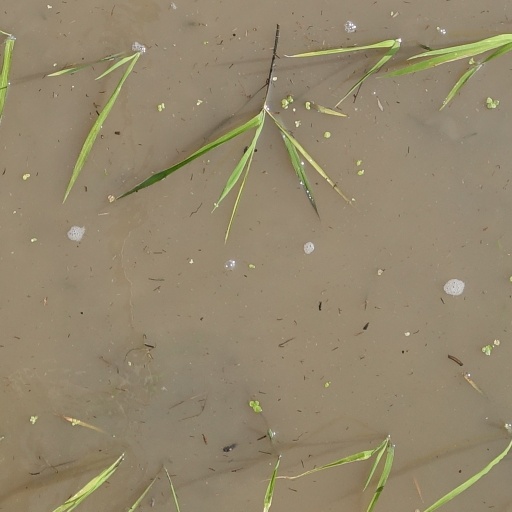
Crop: rice